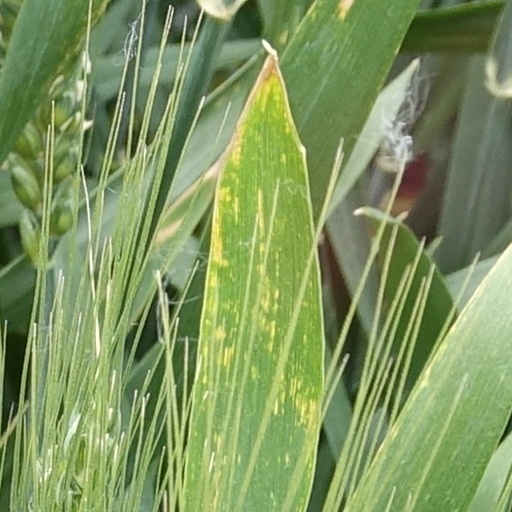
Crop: wheat